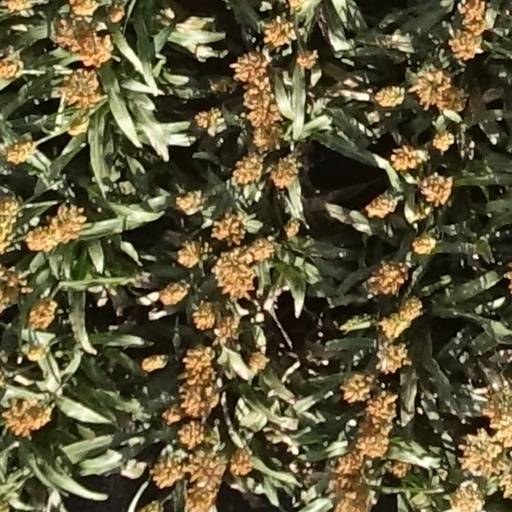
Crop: sorghum